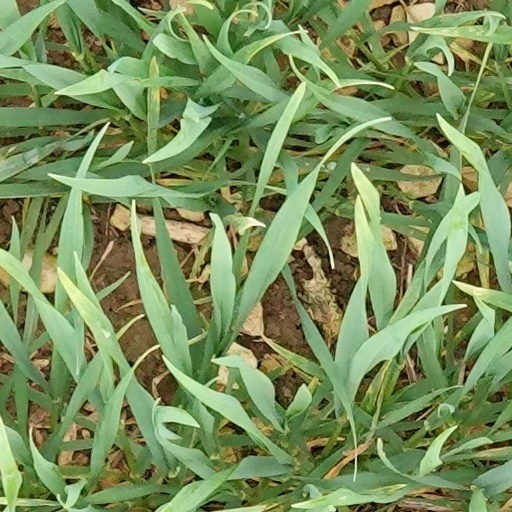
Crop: wheat